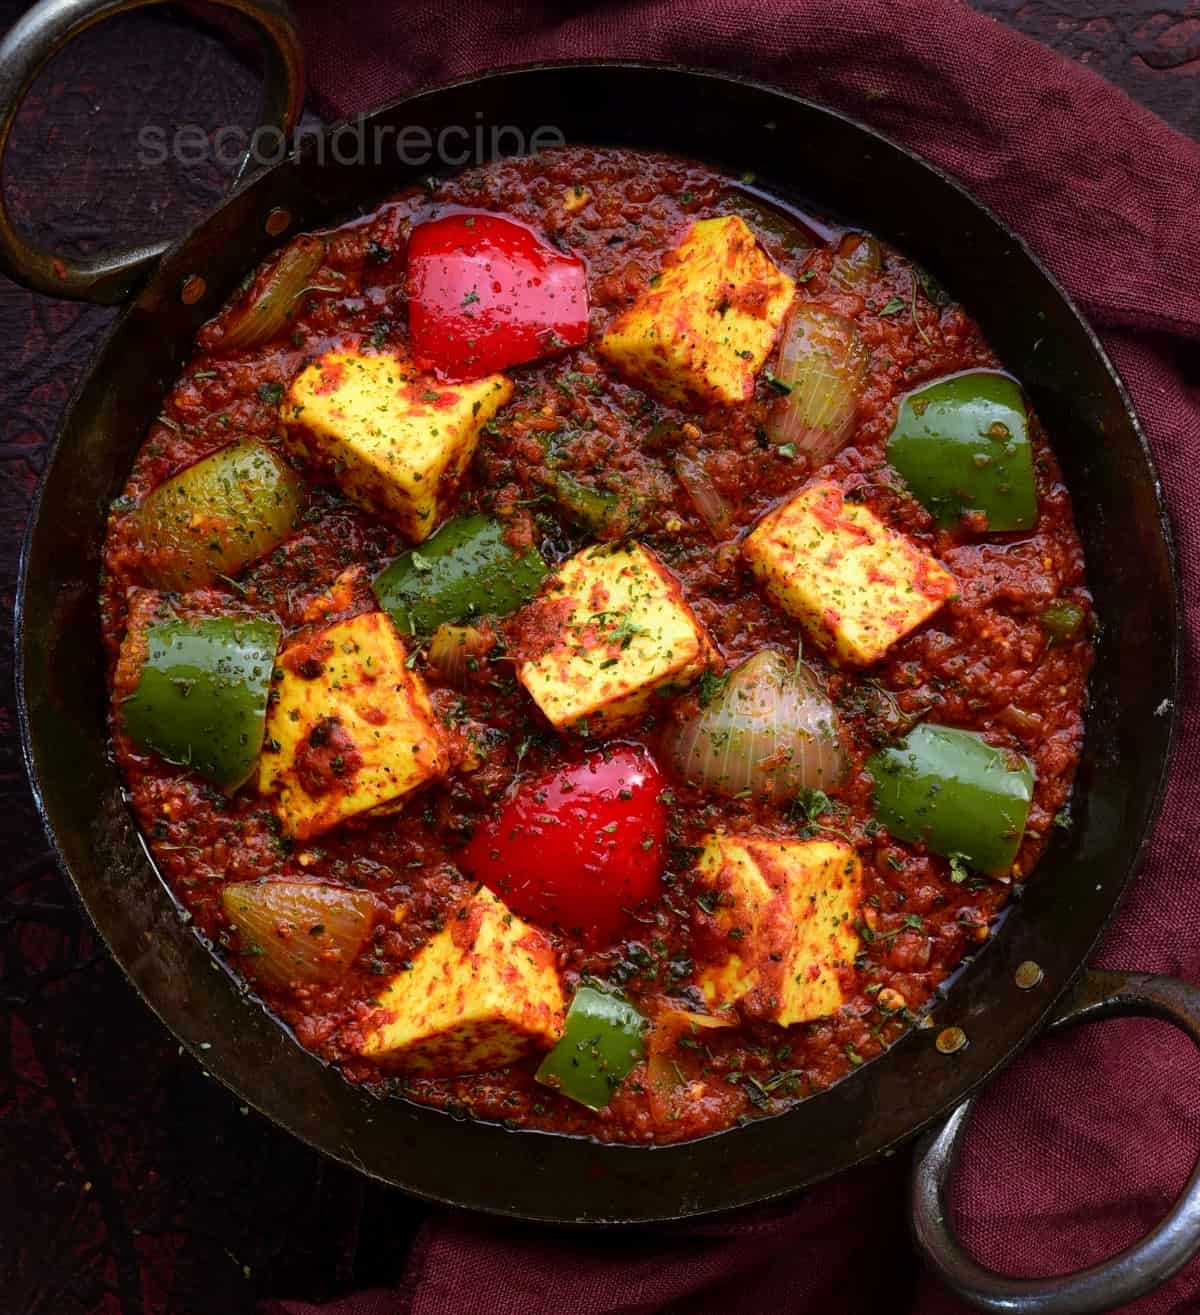
Dish: kadai_paneer